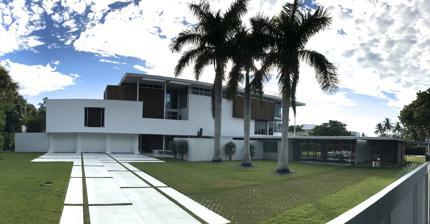
Building: Revere Quality House
Country: United States of America
Year built: 1948
United States historic place Revere Quality Institute House U.S. National Register of Historic Places Revere Quality House (1948) and Companion House (2007) Show map of Florida Show map of the United States Nearest city Sarasota, Florida Coordinates 27°18′3″N 82°33′32″W / 27.30083°N 82.55889°W / 27.30083; -82.55889 Built 1948 Architect Paul Rudolph (architect) and Ralph Twitchell (addition by Guy Peterson ) Architectural style Modern , Sarasota School Restored 2007 MPS Sarasota School of Architecture MPS NRHP reference No. 07001200 Revere Quality House - Aerial Paul Rudolph, Architect. Revere Quality House - Elevations Paul Rudolph, Architect. Revere Quality House - Floor Plan Paul Rudolph, Architect. The Revere Quality House is a house located in Siesta Key , Florida that was designed by architects Paul Rudolph and Ralph Twitchell . It is a breakthrough in twentieth-century residential architecture which blends elements of the International Style with site-sensitive design that is considered one of the notable examples of the Sarasota School of Architecture . The house represents a substantial advancement in how people should live within their environment, and established a new paradigm in tropical home construction. The Revere Quality Institute The Revere Quality Institute was a consortium of the Revere Copper Company , Architectural Forum magazine, and select architects and builders across the country. It was established during the post-war building boom of the late 1940s, with the goal of promoting the development of bold, new, creative, and affordable approaches to residential living. This would be accomplished by building prototype homes in select cities across the country. These designs would promote the use of new, lower-cost, synthetic and re-engineered materials. Paul Rudolph was encouraged by a publisher in New York City to participate, and was offered one of the projects for the firm of Twitchell and Rudolph of Sarasota , Florida . Their project would be the third of eight homes planned for 1948. Developing the concept Roberta Finney was a local patron and friend of Ralph Twitchell . She provided a large flat plot of land on Siesta Key , near a bayou that spilled out onto the Gulf of Mexico. This location would facilitate any number of design approaches. Although both Twitchell and Rudolph were architects, the two had established a unique relationship where Rudolph generally produced conceptual designs, while Twitchell translated them into buildable plans and managed construction. For most of the project, Rudolph worked out of his office in New York City and sent them to Sarasota for review. In 1948, Rudolph traveled to Europe as part of a Harvard architecture fellowship. He was struck by the scale and construction of European urban design. He became particularly interested in the transposition of structures and integration of inner and outer space. This was reflected in his first (and most grand) concept for the Revere project, a large open plan covering the entire lot, with six detached but intertwined homes. It featured a shared public space and parking area, all surrounded by a six foot high wall. This initial idea was dismissed in favor of a traditional single-house suburban plan. A variation of this urban concept was redeveloped into the Lamolithic Houses of Siesta Key , completed by Twitchell and Rudolph later that year. Going back to the drawing board, Rudolph produced a new plan, loosely based on the Mies van der Rohe ( Barcelona Pavilion ); a scaled-down (1,000 square foot), linear, flat-roof, single-story structure, to be constructed almost entirely of concrete and glass. The low roof (less than eight and a half feet off the ground) would be supported by steel perimeter poles, and extend beyond the frame of the house to create overhangs for shade. At one end, the roof overhang would extend several feet to serve as a carport. The exterior walls were to be made of lamolithic panels, as well as floor-to-ceiling sliding glass doors that would open onto large exterior patio areas. Jalousie windows were strategically positioned to promote natural ventilation and cooling. A hole would be cut into the roof to bring light into an incorporated screened-in porch (with grass inside) to further intermingle interior and exterior space. The floor plan was simple and functional, highlighting a single space that conceptually consolidated living, dining, and patio areas. One of the walls would incorporate a large copper-hooded fireplace (provided by Revere Copper and Brass Company). This ‘great room’ would constitute more than half of the interior capacity of the house. A small galley kitchen was positioned behind a partition wall, along with a narrow hallway that led to two corner bedrooms and shared bath. It was a radical plan at the time, and to create it would require new building applications and methods. Implementing new construction techniques Twitchell had been experimenting with reinforced concrete construction since the late 1930s. His friend and associate, John Lambie, was a local concrete supplier who was developing a method steel-reinforced cast-in-place concrete, called lamolithic construction . For the Revere House roof, Lambie used mobile concrete mixing machines and pumping equipment to pour the material into reusable steel forms set on lally steel poles . Slender steel reinforcement rods were used to hold the elevated slab together. Lambie ingeniously poured the roof with cavities on its upper surface to lighten its weight. He filled the cavities with crushed shell that would collect moisture and create a permeating cooling effect into the home. It represented a milestone in passive environmental engineering. The use of reinforced concrete as a viable substrate proved to be very expensive. Jack West , who was working as a draftsman for Twitchell during the project, acknowledged that the original $14,000 budget for the Revere House doubled to $28,000 by the time the house was completed. The floors were poured terrazzo. Interior wall dividers were fabricated of meticulously sanded plywood, some of which featured built-in cabinets and drawers (with leather pulls). Wood-framed sliding glass doors were hand-fabricated on site. Ceilings in the great room were painted a bright 'peacock blue', to represent the sky, while the bedroom and kitchen walls were painted 'lemon yellow'. A small service building was built at a ninety-degree angle, protruding from the front of the house, connected by a six-foot high privacy wall. Establishing a new  paradigm When the Revere Quality House was opened to visitors, more than 16,000 people toured the building in its first year. It was prominently-featured in Revere's advertising campaign nationwide, and received tremendous coverage in the press; Architectural Forum (October 1948), Architectural Review (November 1948), and House and Garden (August 1949). It was advertised regularly in the Saturday Evening Post . The American Institute of Architects recognized the Revere Quality House with its National Honor Award in 1949. Twitchell and Rudolph's Revere Quality House created a new paradigm for tropical architecture. Its visceral minimalism and the incorporation of environment into its design represented a new, more integrated, and simpler way of life for middle-class America. Literally millions of homes incorporating aspects of its design have been built across the southern United States. Preservation, addition, and recognition Twitchell and his client would eventually marry and live in the house. He built another significant modern home for Finney's parents on the other side of the bayou; the Cocoon House . He lived in the Revere House until his death in 1978. The home fell into disrepair, and was slated for demolition, until 2005, when local conservators restored the original structure. Part of that preservation project included the construction of a new 'companion house' designed by architect Guy Peterson . In 2005, the Revere Quality House was designated as a historic site by the City of Sarasota. In 2008, it was placed on the U.S. National Register of Historic Places . Both the original Revere House and Revere Addition received the American Institute of Architects (Florida) Award of Excellence for Historic Restoration in 2011. References